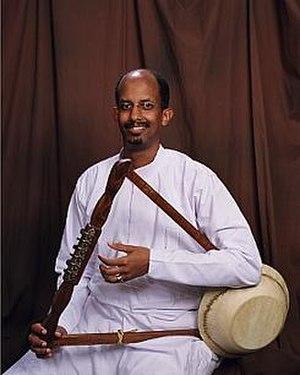
Le krar est un instrument de musique à cordes, proche de la lyre, que l'on trouve en Éthiopie et en Érythrée.